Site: brandenburg
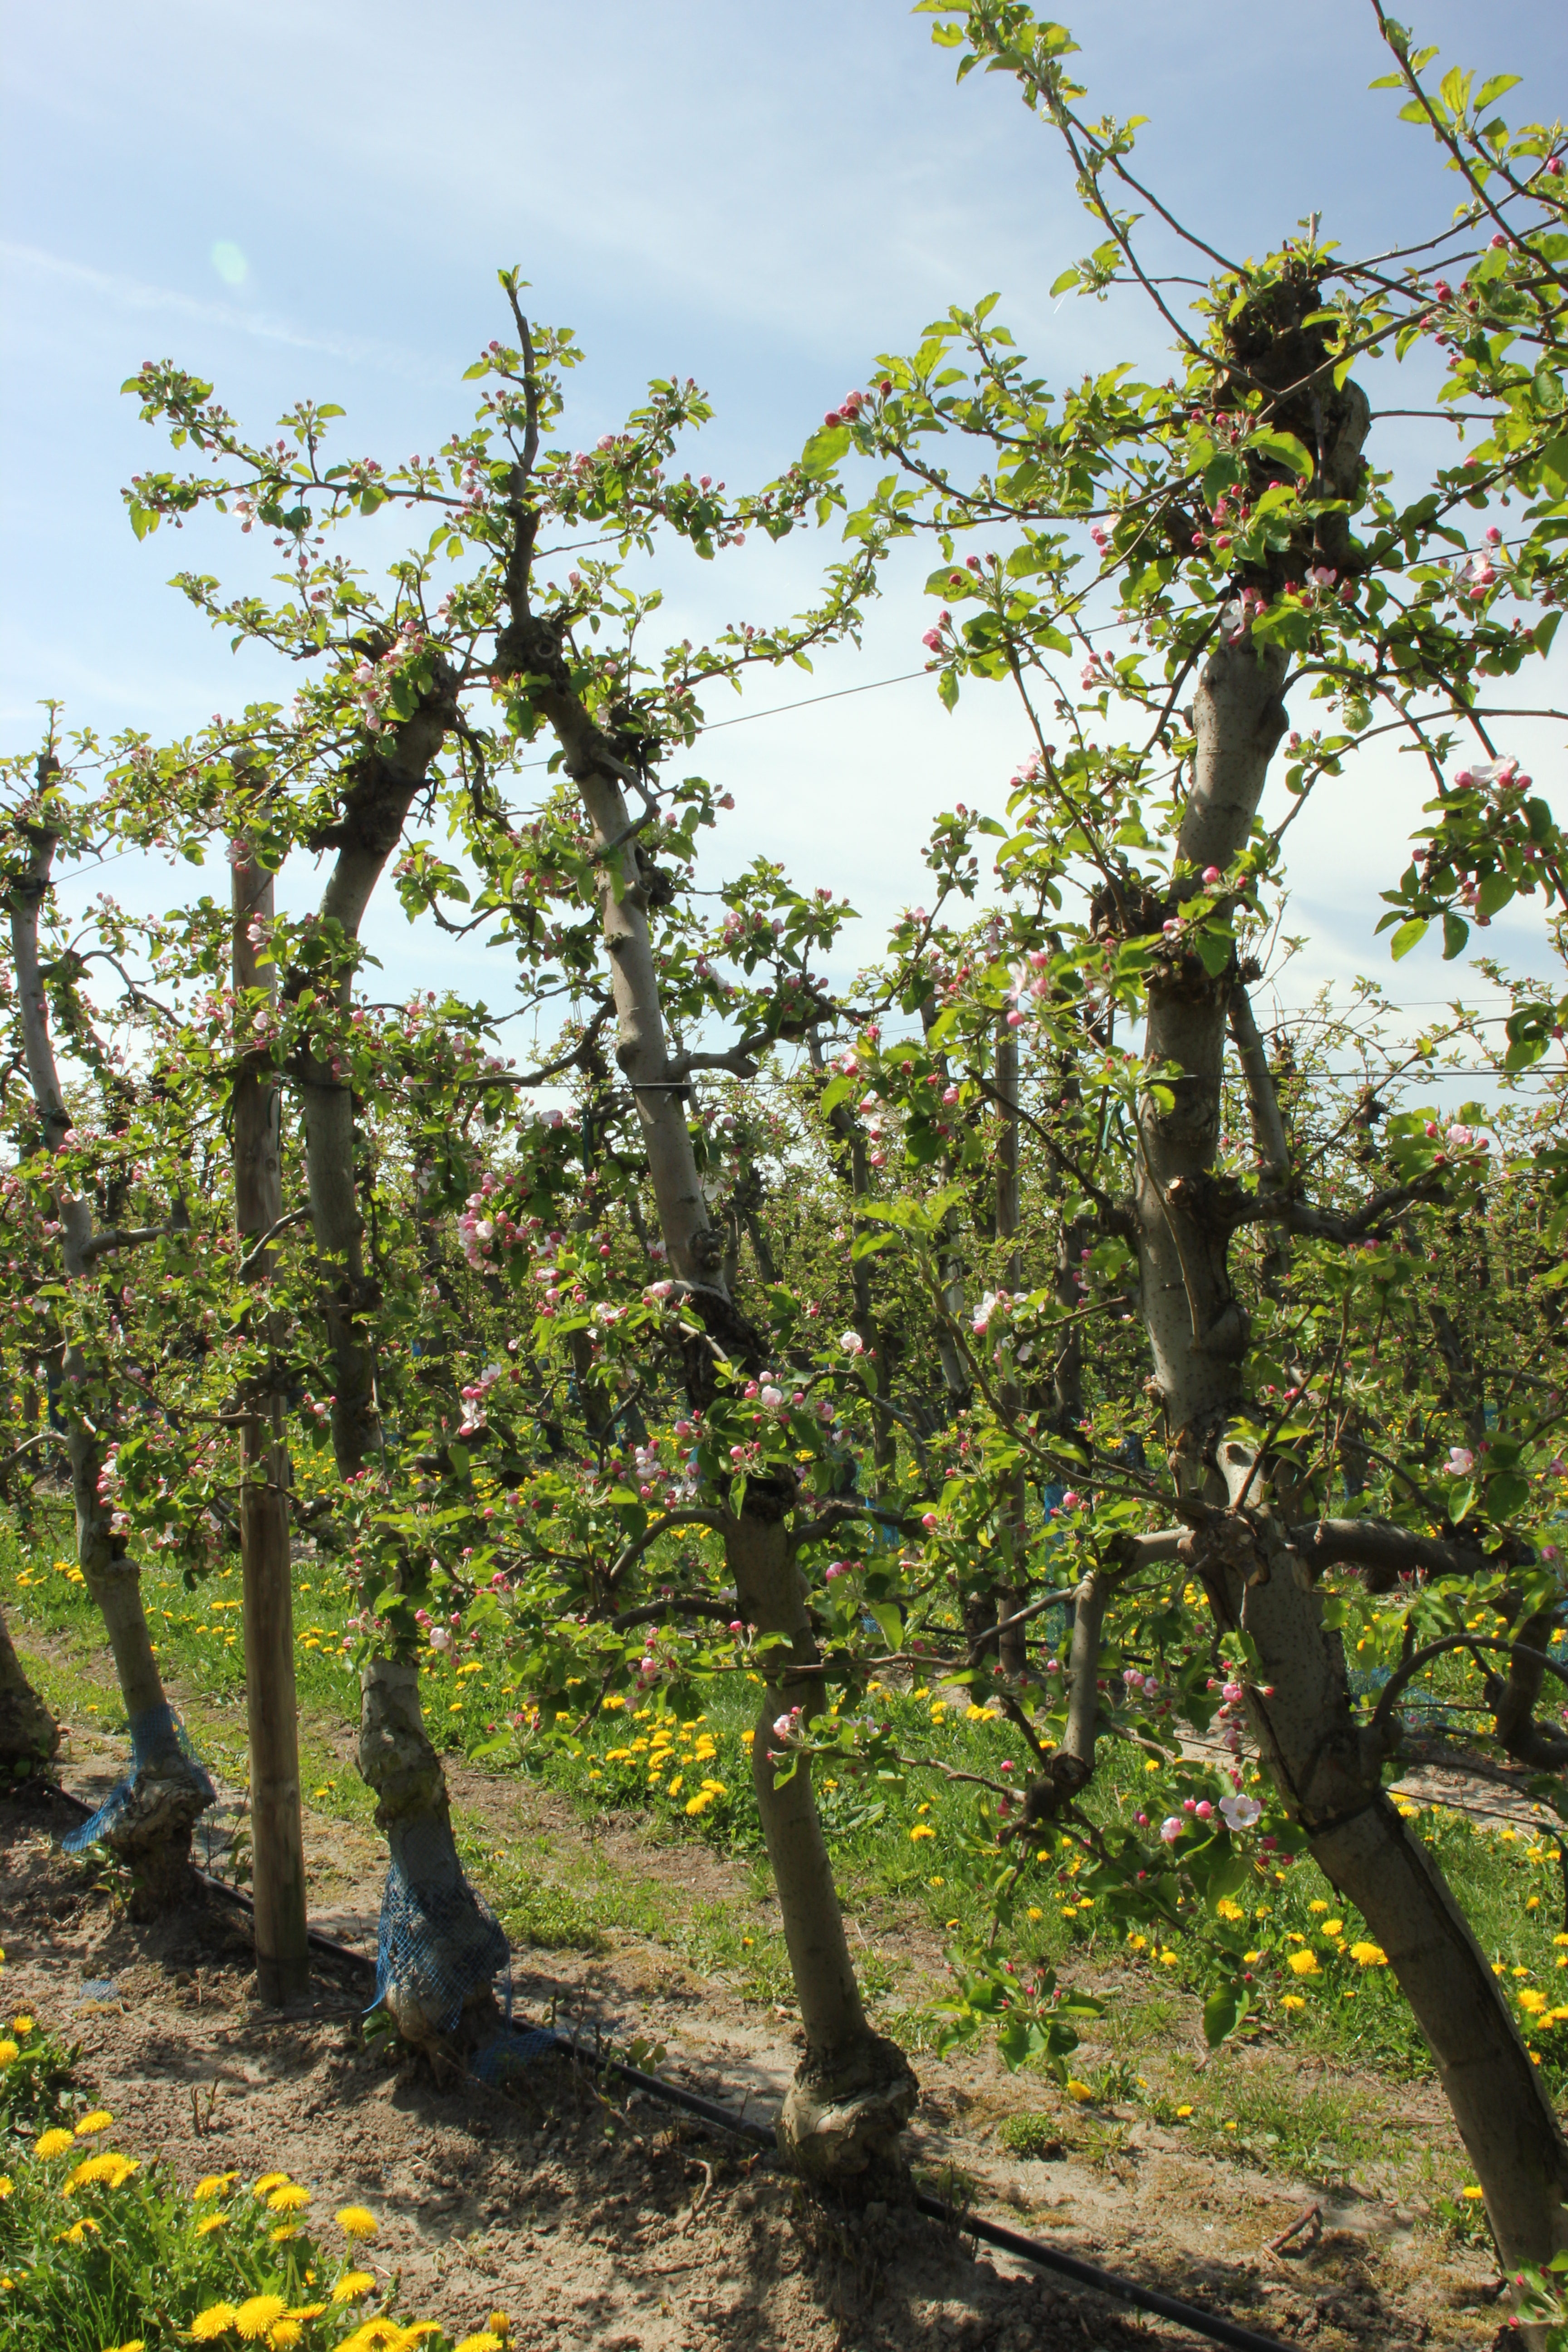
Growth stage (BBCH 57): Inflorescence emergence